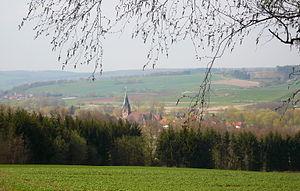
Rüdershausen est une commune allemande de l'arrondissement de Göttingen, Land de Basse-Saxe.